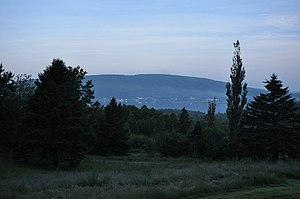
Whycocomagh 2 est une réserve micmacque située dans le comté d'Inverness en Nouvelle-Écosse dans l'Est du Canada. Elle est administrée par la Première nation Waycobah.